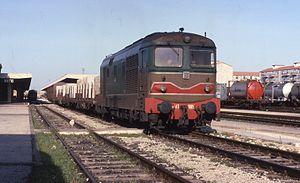
Les Locomotives D.443 sont les dernières locomotives diesel-électriques multi fonctions puissantes du parc roulant des Ferrovie dello Stato. Les FS en ont commandé 50 exemplaires en deux séries. Le réseau italien étant électrifié quasiment à 100%, les FS n'ont plus commandé ce type de matériel depuis 1970, date de la dernière livraison. Elles sont toujours en service en 2014.